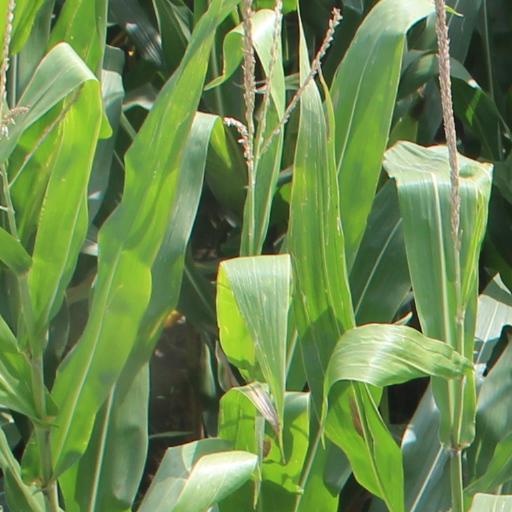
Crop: maize; corn